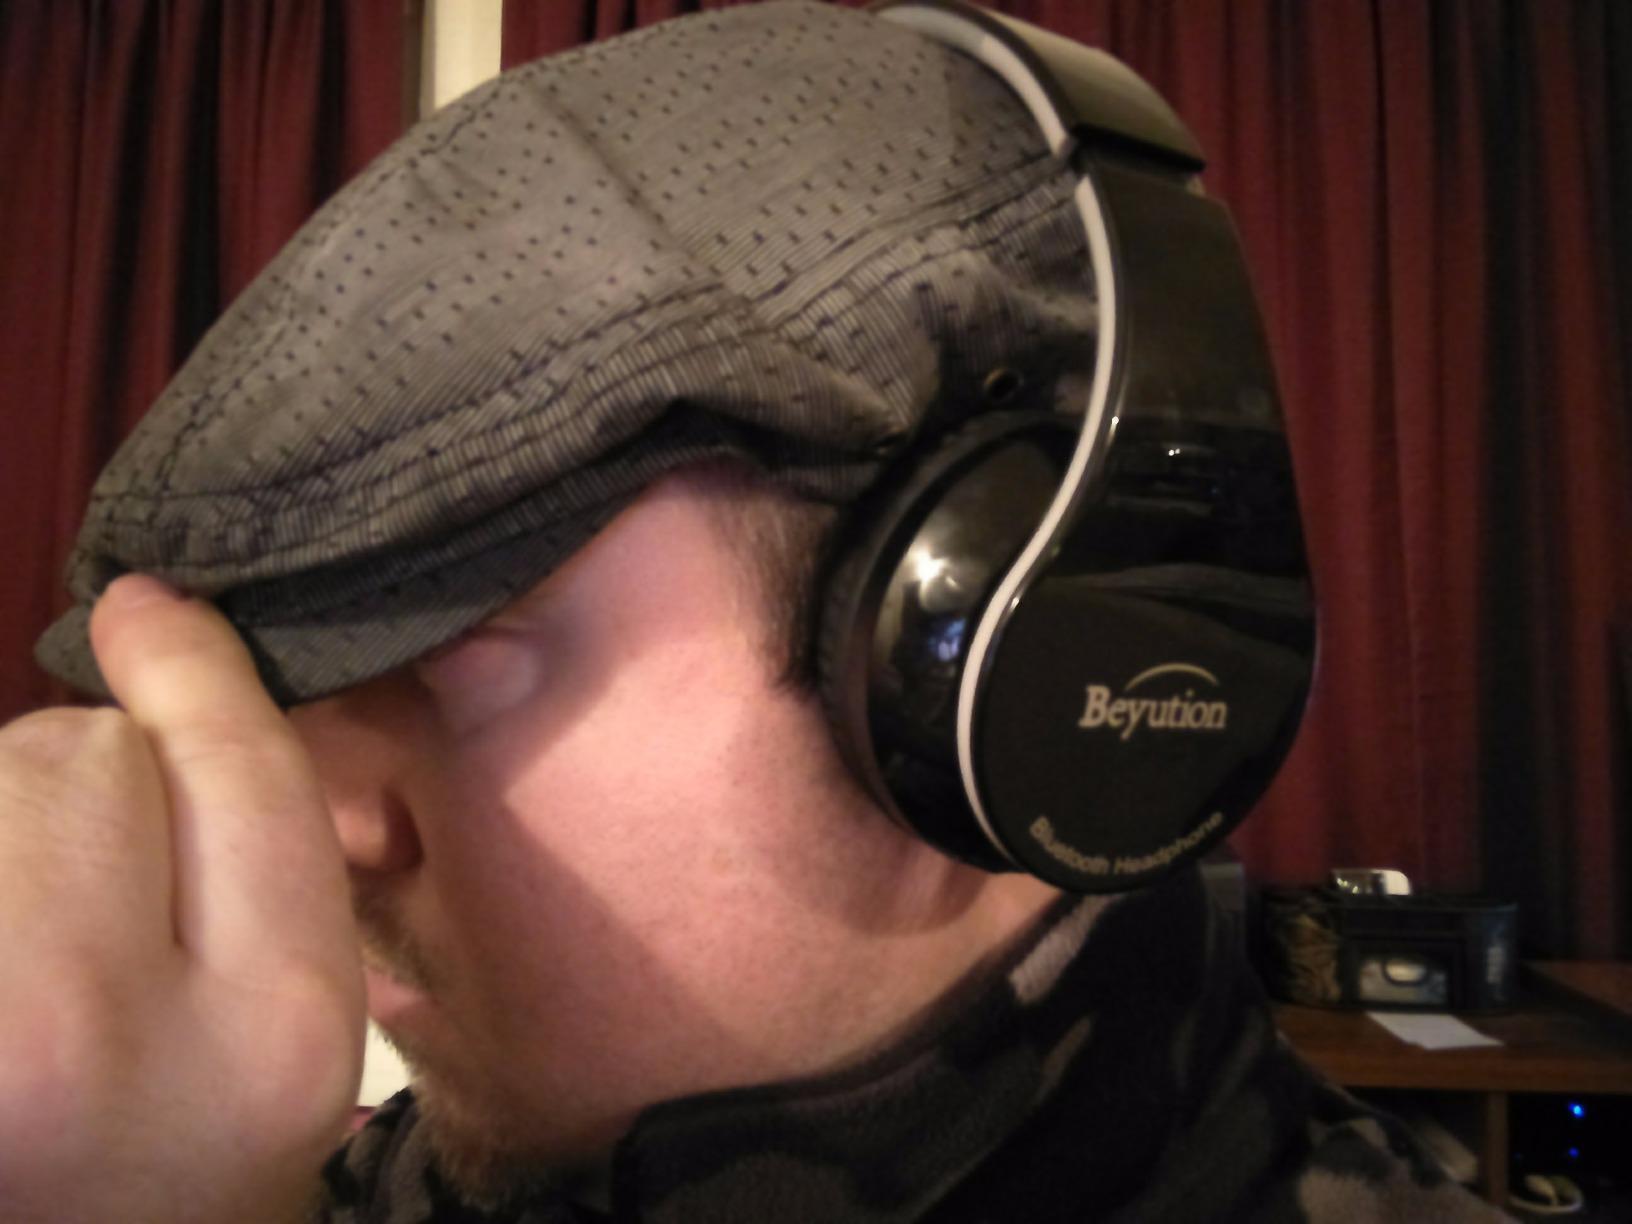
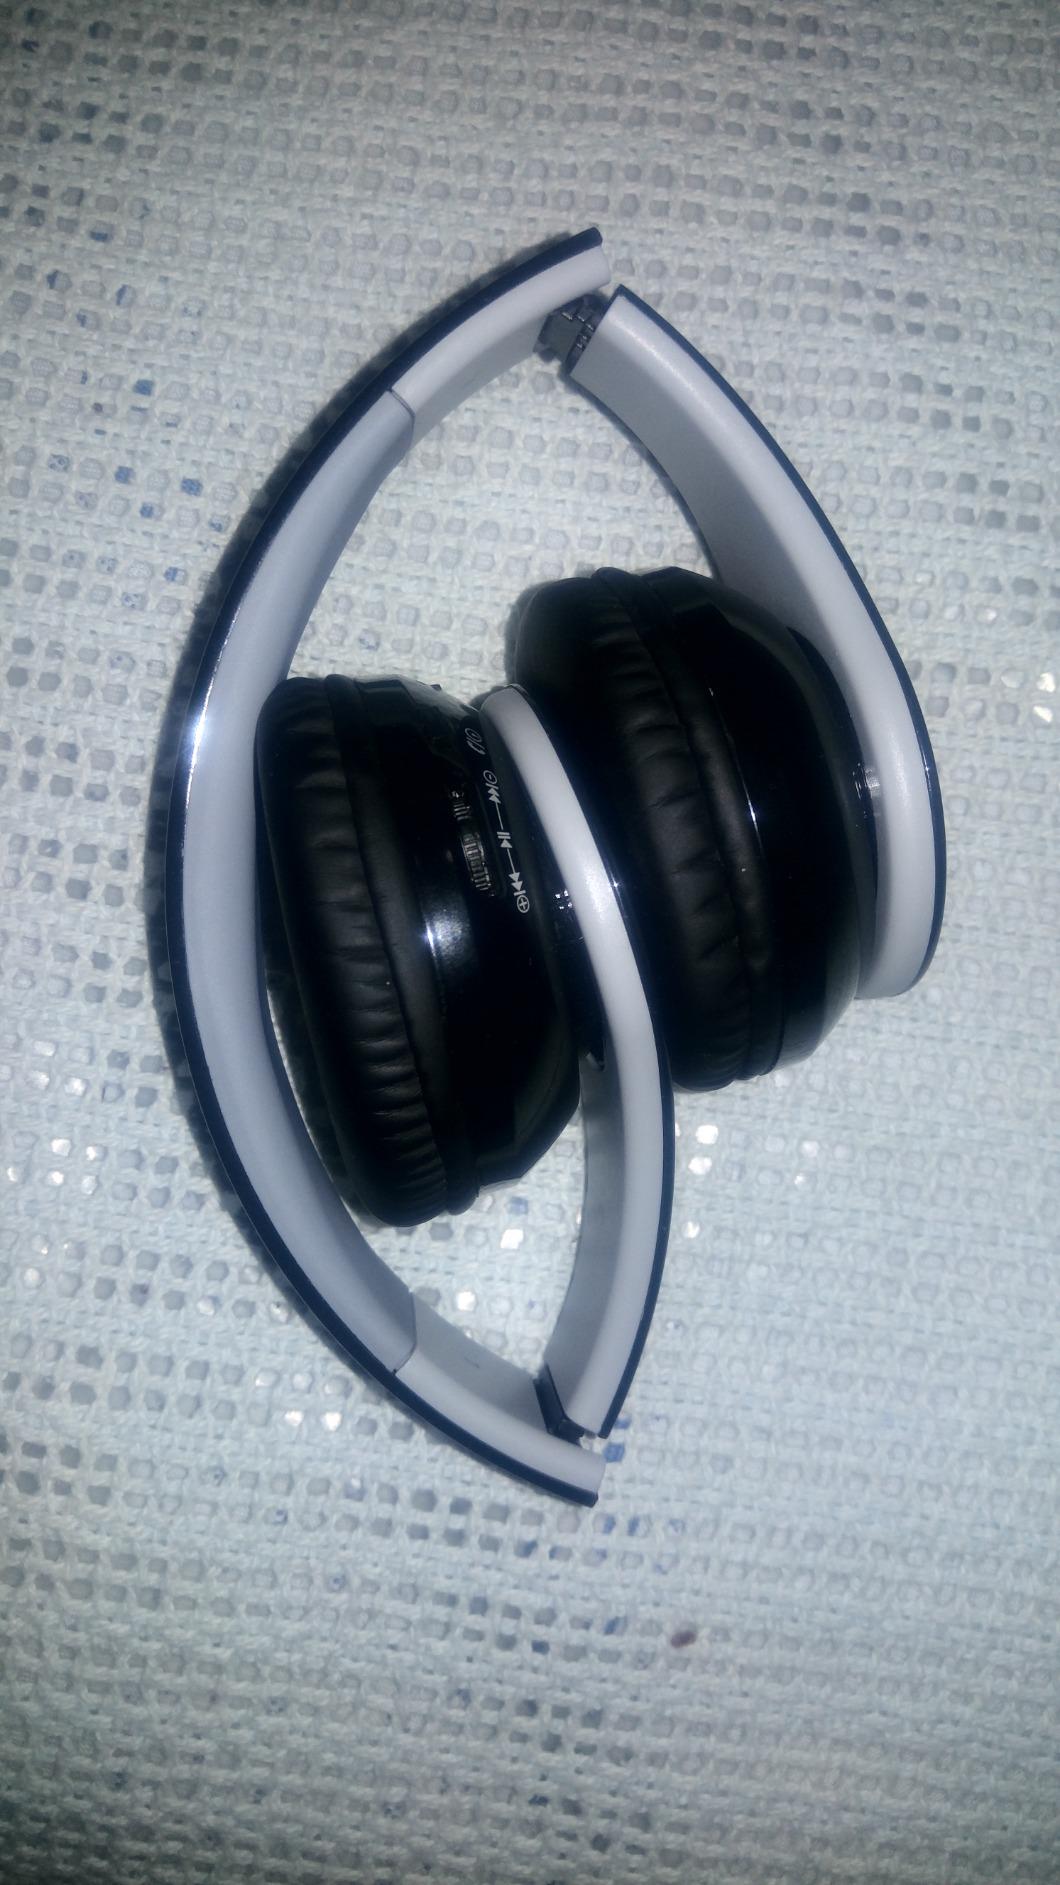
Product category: headphones
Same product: yes